Vilwaneswarar Temple

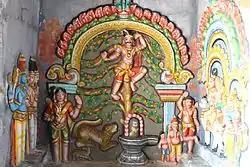
Legend of the temple

A saint named Thavanithi was performing his worship in the temple. A deer chased by a hunter held the aegis of the saint. The saint took the form of a tiger to frighten the hunter. The hunter out of fear climbed the Vilva tree in the temple, waiting for the tiger to relent. The tiger was relentless and the hunter in an effort to keep him awake all night spilled vilva leaves one by one the whole night. Incidentally the vilva leaves fell on a Shiva Lingam, under the tree. Since the day was Maha Shivaratri, the hunter got the blessings of Shiva as a result. The next day was to be the last day of the hunter. Yama, the death god approached the hunter to take away his soul. Dakshinamurthy (Guru) with his trishula (trident) and Nandi were driving Yama out of the temple. Shiva was unhappy about Nandi and just to avoid Shiva's wrath Nandi faces the temple entrance. It is also believed that Vishnu performed his penance here to overcome the curse of a chaste woman - the Shiva here is called Ariyeesar hence. Brahma and Agni held theertham here to worship Shiva here. The attributes of both Brahma and Agni was enhanced as a result. Saptamartrikas worshipped Shiva here by having a holy dip in "Yama theertham", the temple tank here to regain the "Ashtamasiddhi "(powers) lost on account of a curse from the sage Uttala. Shiva and Parvati appeared here in the northern banks of Cauvery and Bhuma Devi is believed to have worshiped Shiva and the place is called Bhooomipuram hence. Shiva rescued the life of a child who was killed by a thief for his jewels on a "Shivaratri" and attained the name Makavaruleeswarar.